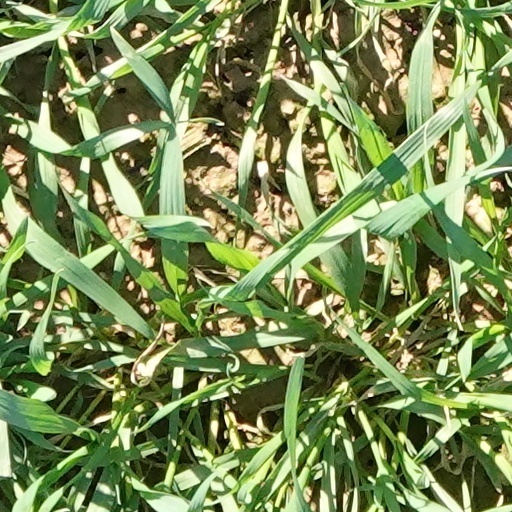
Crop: wheat